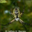
Label: spider